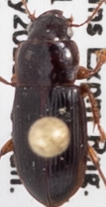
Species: Harpalus desertus
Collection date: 2021-05-12
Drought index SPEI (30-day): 1.382
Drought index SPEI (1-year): -0.476
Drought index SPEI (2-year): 0.23